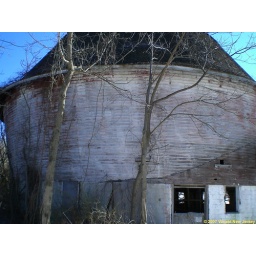
Last standing round barn in New Jersey